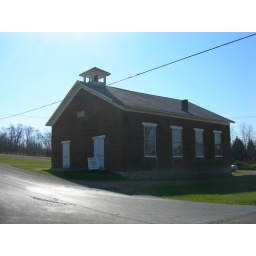
New Hope, Ohio. I think the stone above the door said it was built in the 1850's.